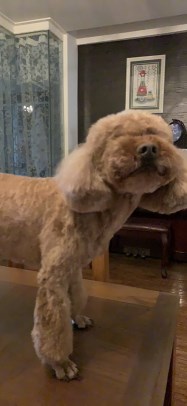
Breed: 2925-n000114-toy_poodle